Paudhur

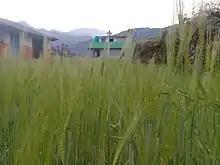
Wheat Farming in Paudhur.

Paundur (पाउँदुर) is a central village in Kaski district of Gandaki Province of Nepal. It lies about 28 km west of the Pokhara valley and 38 km east of Kushma, Parbat. It is a part of ward no. 3 of Annapurna Gaupalika of Gandaki Province of Nepal, and was the ward no.5 and 8 of the former Dhikurpokhari VDC.It lies west of Nagdanda; nearest sub urban area. There are more than 100 houses in this village.